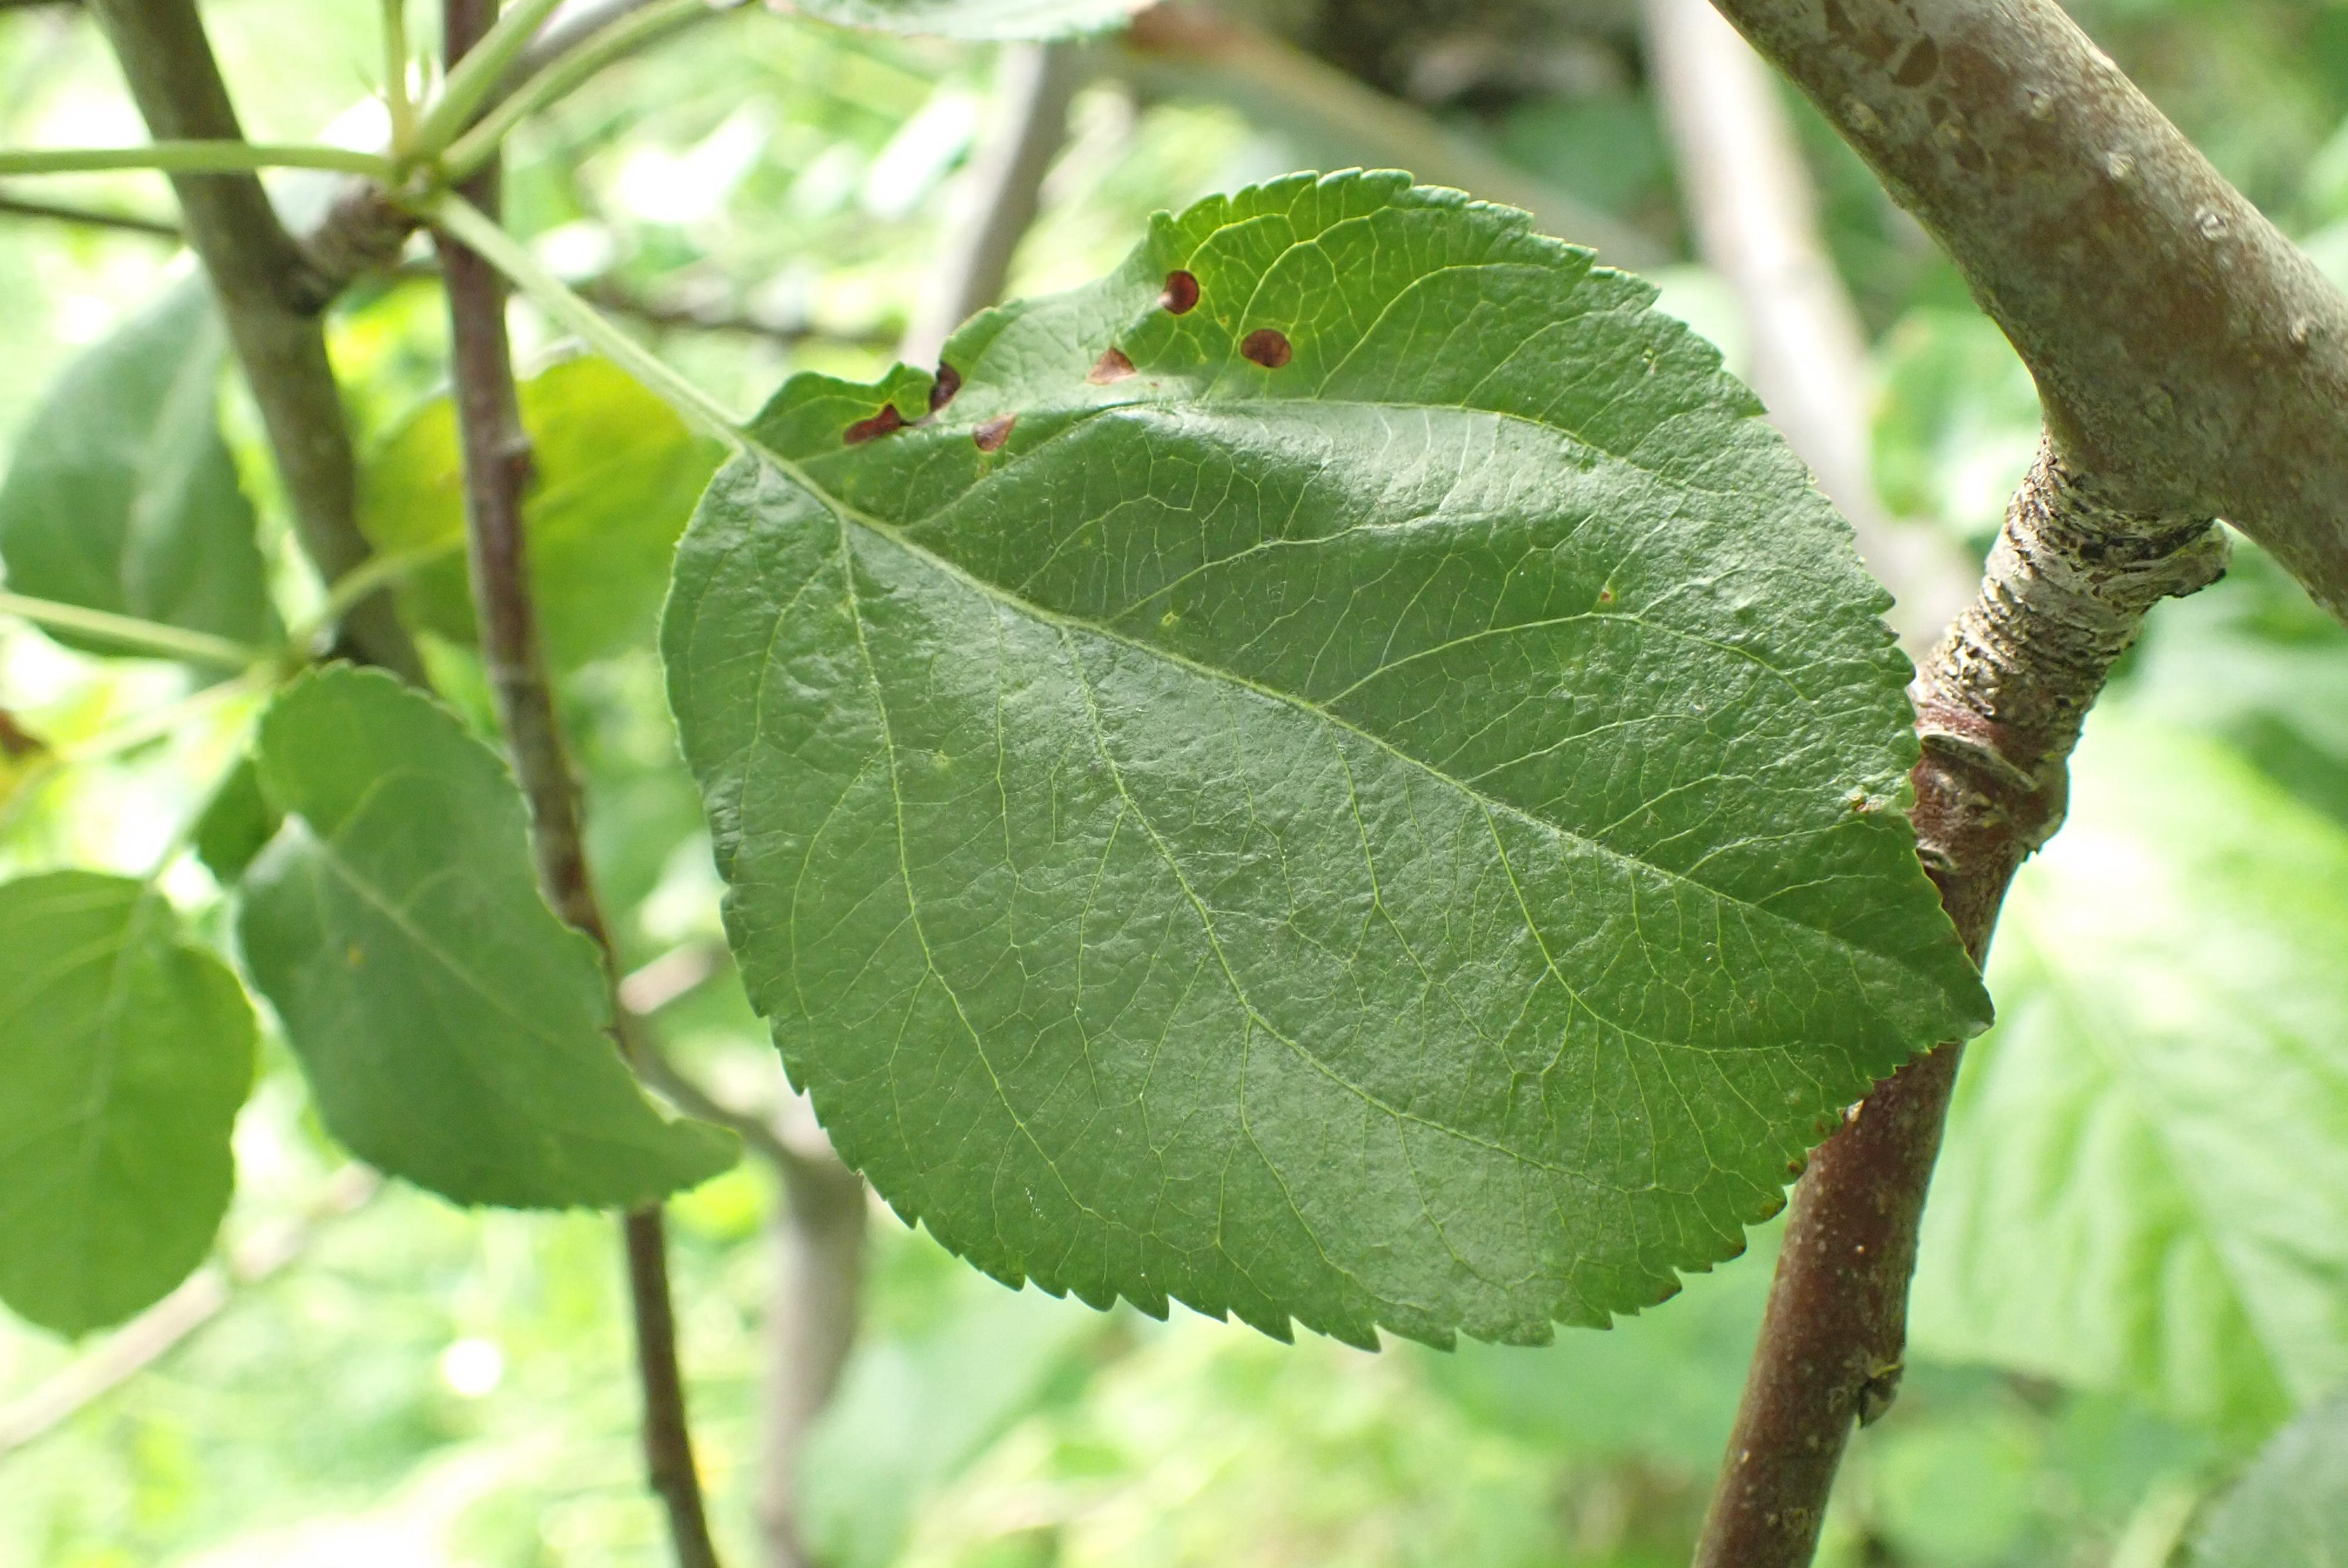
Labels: frog_eye_leaf_spot